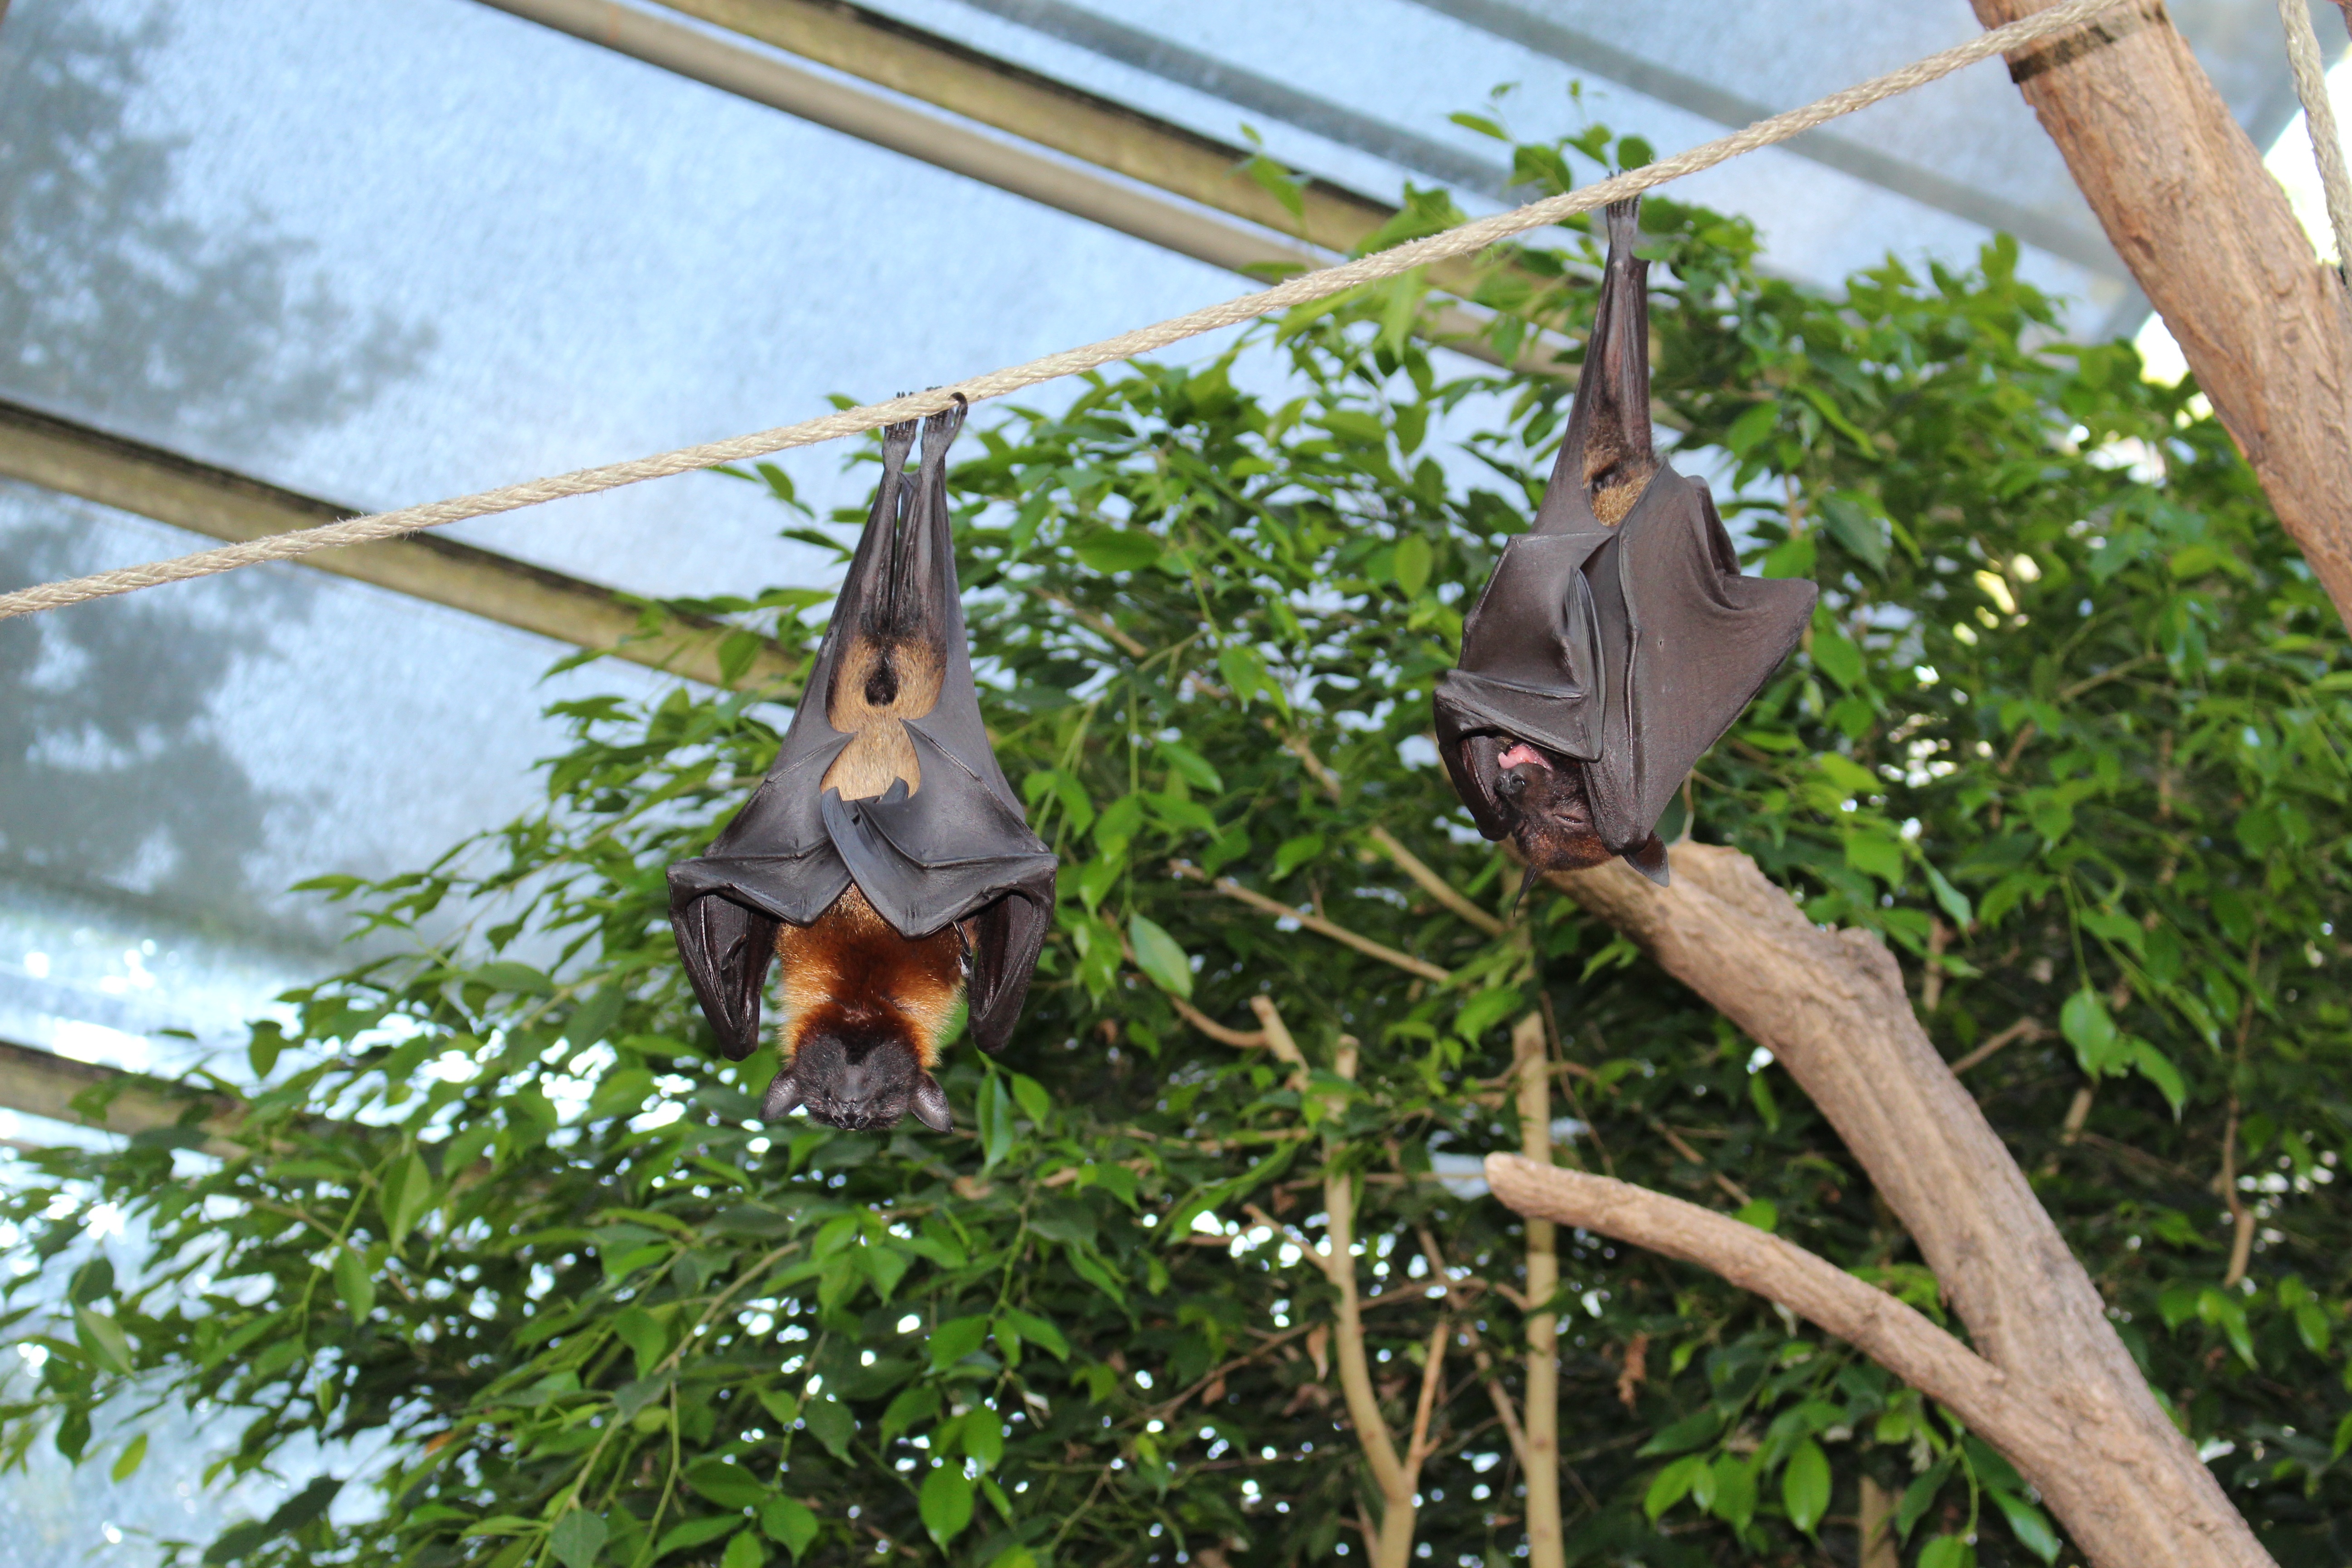
tree, branch, flower, zoo, jungle, sleeping, produce, wilhelma, flying foxes, outdoor structure